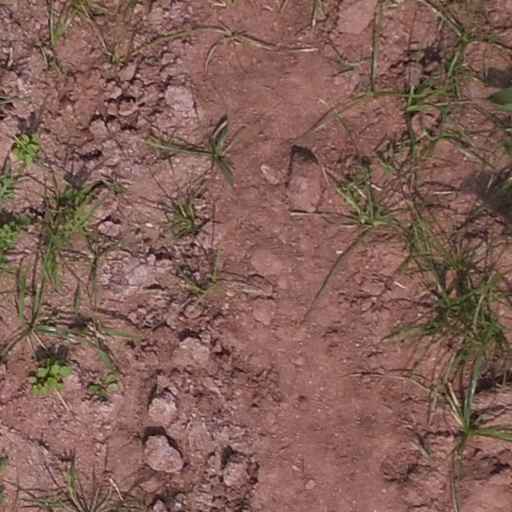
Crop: maize; corn